Fianna Éireann

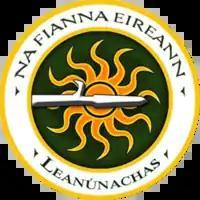

Na Fianna Éireann (The Fianna of Ireland), known as the Fianna ("Soldiers of Ireland"), is an Irish nationalist youth organisation founded by Constance Markievicz in 1909, with later help from Bulmer Hobson. Fianna members were involved in setting up the Irish Volunteers, and had their own circle of the Irish Republican Brotherhood (IRB). They took part in the 1914 Howth gun-running and (as Volunteer members) in the 1916 Easter Rising. They were active in the War of Independence and many took the anti-Treaty side in the Civil War.